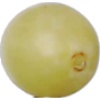
Label: Grape White 2